Hugo W. Koehler

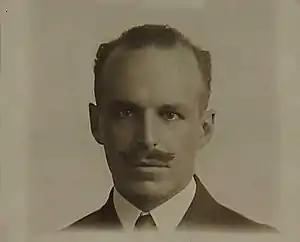
Hugo W. Koehler in 1921

Koehler's conversations with peasants and townspeople in the Tauride yielded insight into the comparative failure of both the Reds and the Whites to improve the economic fortunes of the common man. Asking a farmer the price of wheat, as he complimented the man on the quality of his grain, Koehler was told, "Who could tell?" he answered. "He went on to explain that Bolsheviks took it for nothing, Wrangels forces offered sheaves of paper money for it- if that was standard, he added critically, it evidently must be worth something. Yet Bolsheviks came a long way for it, and Whites were extraordinarily anxious to get it, so it must have value for everyone except the man who had grown it." Koehler concluded that the conditions in "Red Russia" had been harder on the townspeople than the peasants. "The more I learned directly of conditions in Red Russia... the more evident it becomes that it is townspeople who suffered most from the Bolsheviks and conditions brought about by the Red regime. They gladly welcomed the Russian troops and quickly aligned themselves with the new Wrangel regime. peasants, although they suffered a certain loss from seizure of grain and horses, and although bitter against mobilization, nevertheless in general never suffered any hunger or the many requisitions of clothing, linen, household effects, and about everything else of value townspeople had to endure; nor have they seen at close hand the conduct and methods of the commissars... In these years the man who produces from the soil is king- even in Red Russia... But the spirit of the townspeople is broken- their brains and wills are as weak and starved from lack of food as are their bodies- sufferings have left them exhausted. Once these townspeople get sufficient food inside them to restore stamina, and when the interior weakness of bolshevism gives them an opportunity, they must restore commerce and industry, yet the latter would also restore the towns- and strengthened, people would no longer submit to the tyranny they have suffered for years. So even in its success, bolshevism contains the elements of its downfall. The millworker in Alimovka expressed the idea of thousands when he said that formerly the Russians had a czar, a fool, to rule them, [and] taxes were very bad, but bread was five kopeks a pound and plentiful, and a man could get all the shirts, and shoes, and sugar and tea and tobacco he wanted. Now Russia was ruled by very clever men, [and] there were no taxes at all, but bread was 500 rubles a pound and scarce, and neither shirts nor shoes nor sugar nor tea nor tobacco were to be had."